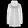
Label: Coat